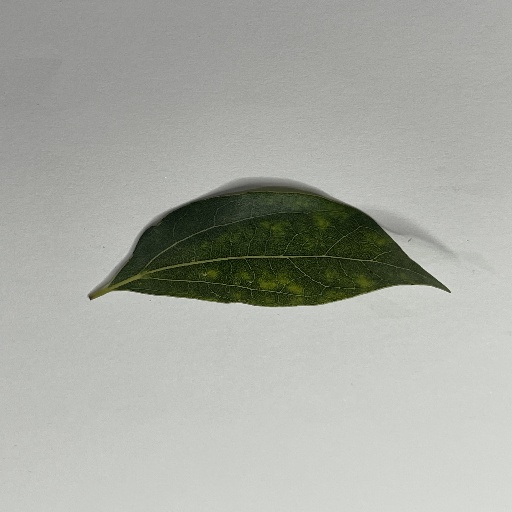
Species: Camphor
Leaf condition: Bacterial Spot